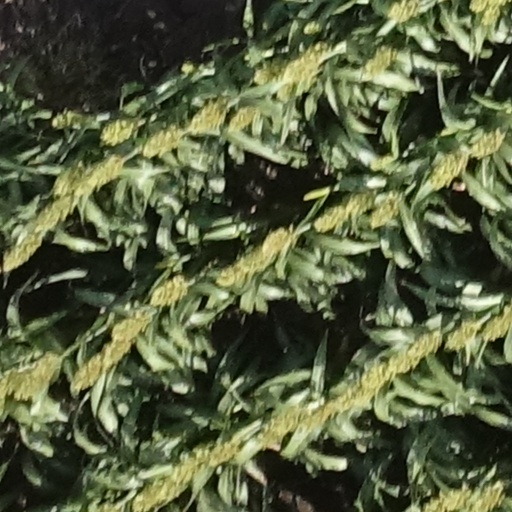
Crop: sorghum